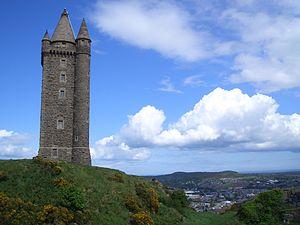
Newtownards est une ville d'Irlande du Nord située dans le comté de Down sur la rive nord du Strangford Lough au cœur de la péninsule d'Ards à seize kilomètres à l’est de Belfast. Newtonards est la plus grande ville de l’Ards Borough Council. D’après le recensement de 2001, sa population s’élève à 27 821 habitants. Approximativement 86 % de la population est protestante contre 9 % de catholiques.